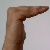
The image shows a hand gesture representing a space in Indian Sign Language.